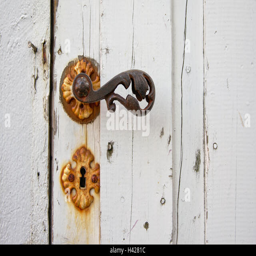
rusty vintage door handle and keyhole on a weathered white painted door